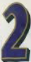
Number: 2